Club Ciudad de Buenos Aires

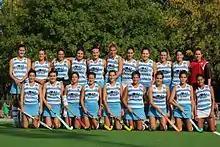
The women's field hockey team that won the Metropolitano in 2014

On 6 October 1920 employees of the Municipality of Buenos Aires met to found a club which was initially named "Club Atlético Dirección de Alumbrado". After that, they began the search for a field to practice sports.